Viraivil Isai

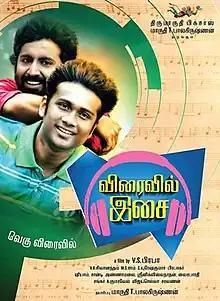
Official poster

Viraivil Isai is a 2015 Indian Tamil-language drama film directed by V. S. Prabhakaran and stars Mahendran, Dilip Rogger, Sanjay Shankar, Shruti Ramakrishnan and Arpana.